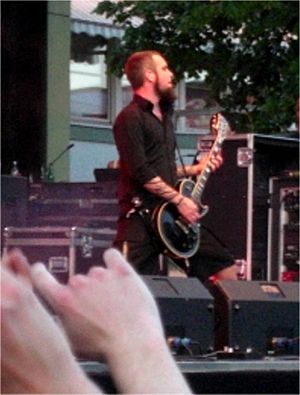
Björn Gelotte
Björn Gelotte i 2008
Björn Gelotte født 1975 er guitarist og sangskriver for det svenske band In Flames. Han sluttede sig til bandet efter trommeren Daniel Erlandsson forlod dem. Björn var derefter trommeslager til de to albums The Jester Race og Whoracle. Da Glenn Ljungström forlod bandet skiftede Gelotte til at være deres guitarist og Daniel Svensson sluttede sig til bandet som trommeslager. Siden er der aldrig blevet byttet instrumenter i In Flames.